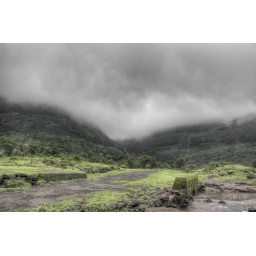
Pasna village (Malshej Ghats) covered under thick black clouds &amp;amp; fog